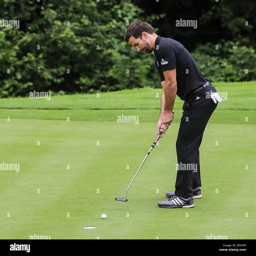
day of the golf tournament held featuring : television show host